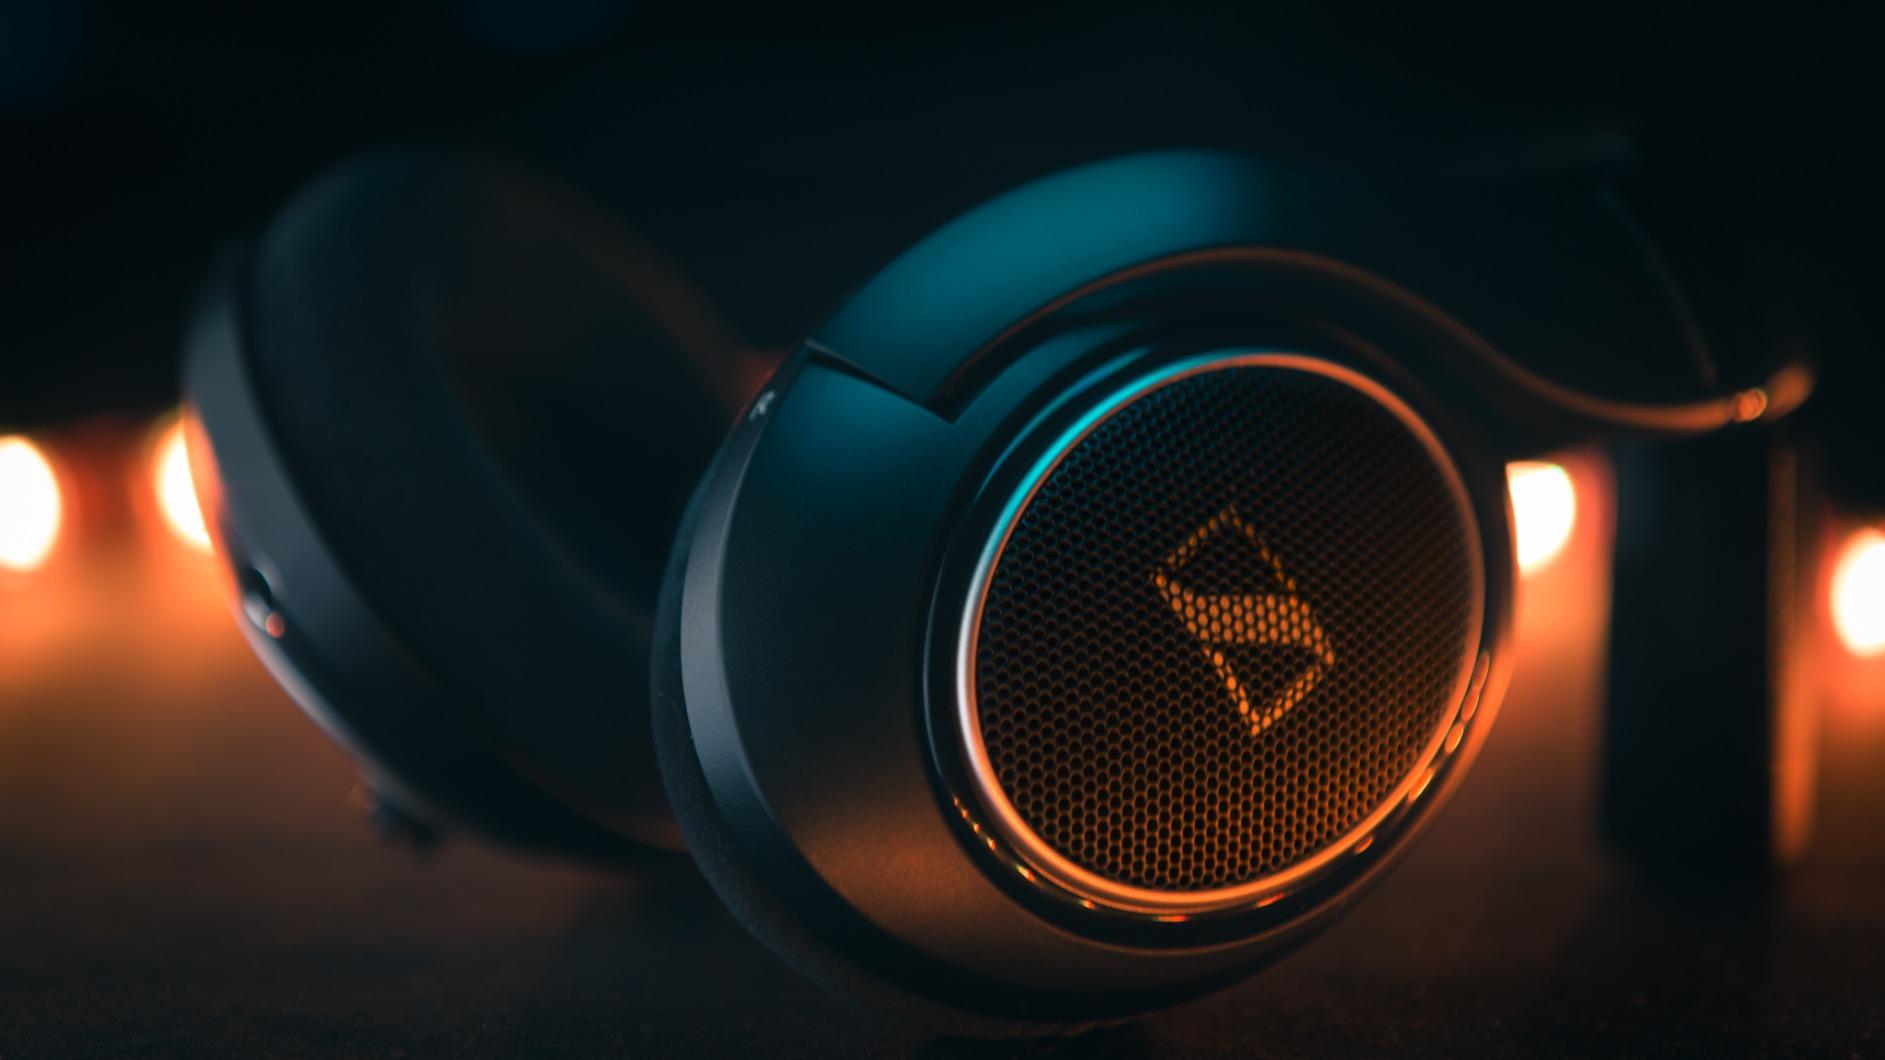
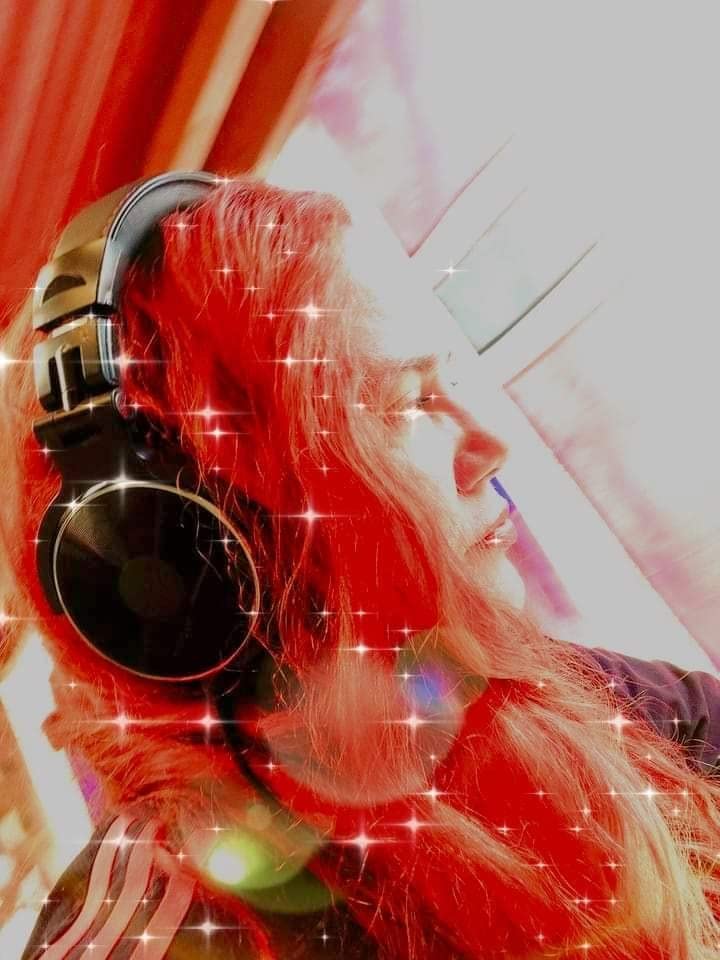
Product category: headphones
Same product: no